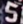
Number: 5